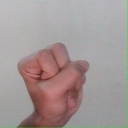
अक्षर: स